English Renaissance theatre

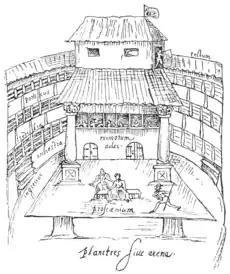
A 1596 sketch of a rehearsal in progress on the thrust stage of The Swan, a typical circular Elizabethan open-roof playhouse

The English Renaissance theatre or Elizabethan theatre was the theatre of England from 1558 to 1642. Its most prominent playwrights were William Shakespeare, Christopher Marlowe and Ben Jonson.